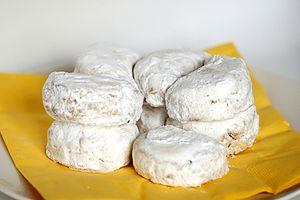
Assiette de fr:kourabiedes, pâtisserie grecque traditionnellement servie le jour de l'An.
La cuisine grecque est une cuisine de type régime méditerranéen. Elle présente des caractéristiques communes aux cuisines italienne, balkanique, turque, levantine et chypriote. La diète méditerranéenne, dont elle fait partie, est reconnue par l'Unesco depuis 2010 comme patrimoine culturel immatériel de l'humanité.
Le kourabies, au pluriel kourabiedes est une pâtisserie grecque. C'est un biscuit sablé à base de beurre, avec ou sans morceaux d'amandes, et saupoudré de sucre glace que l'on sert traditionnellement au Jour de l'An.